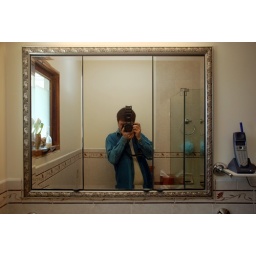
Tiling around the bathroom cabinet